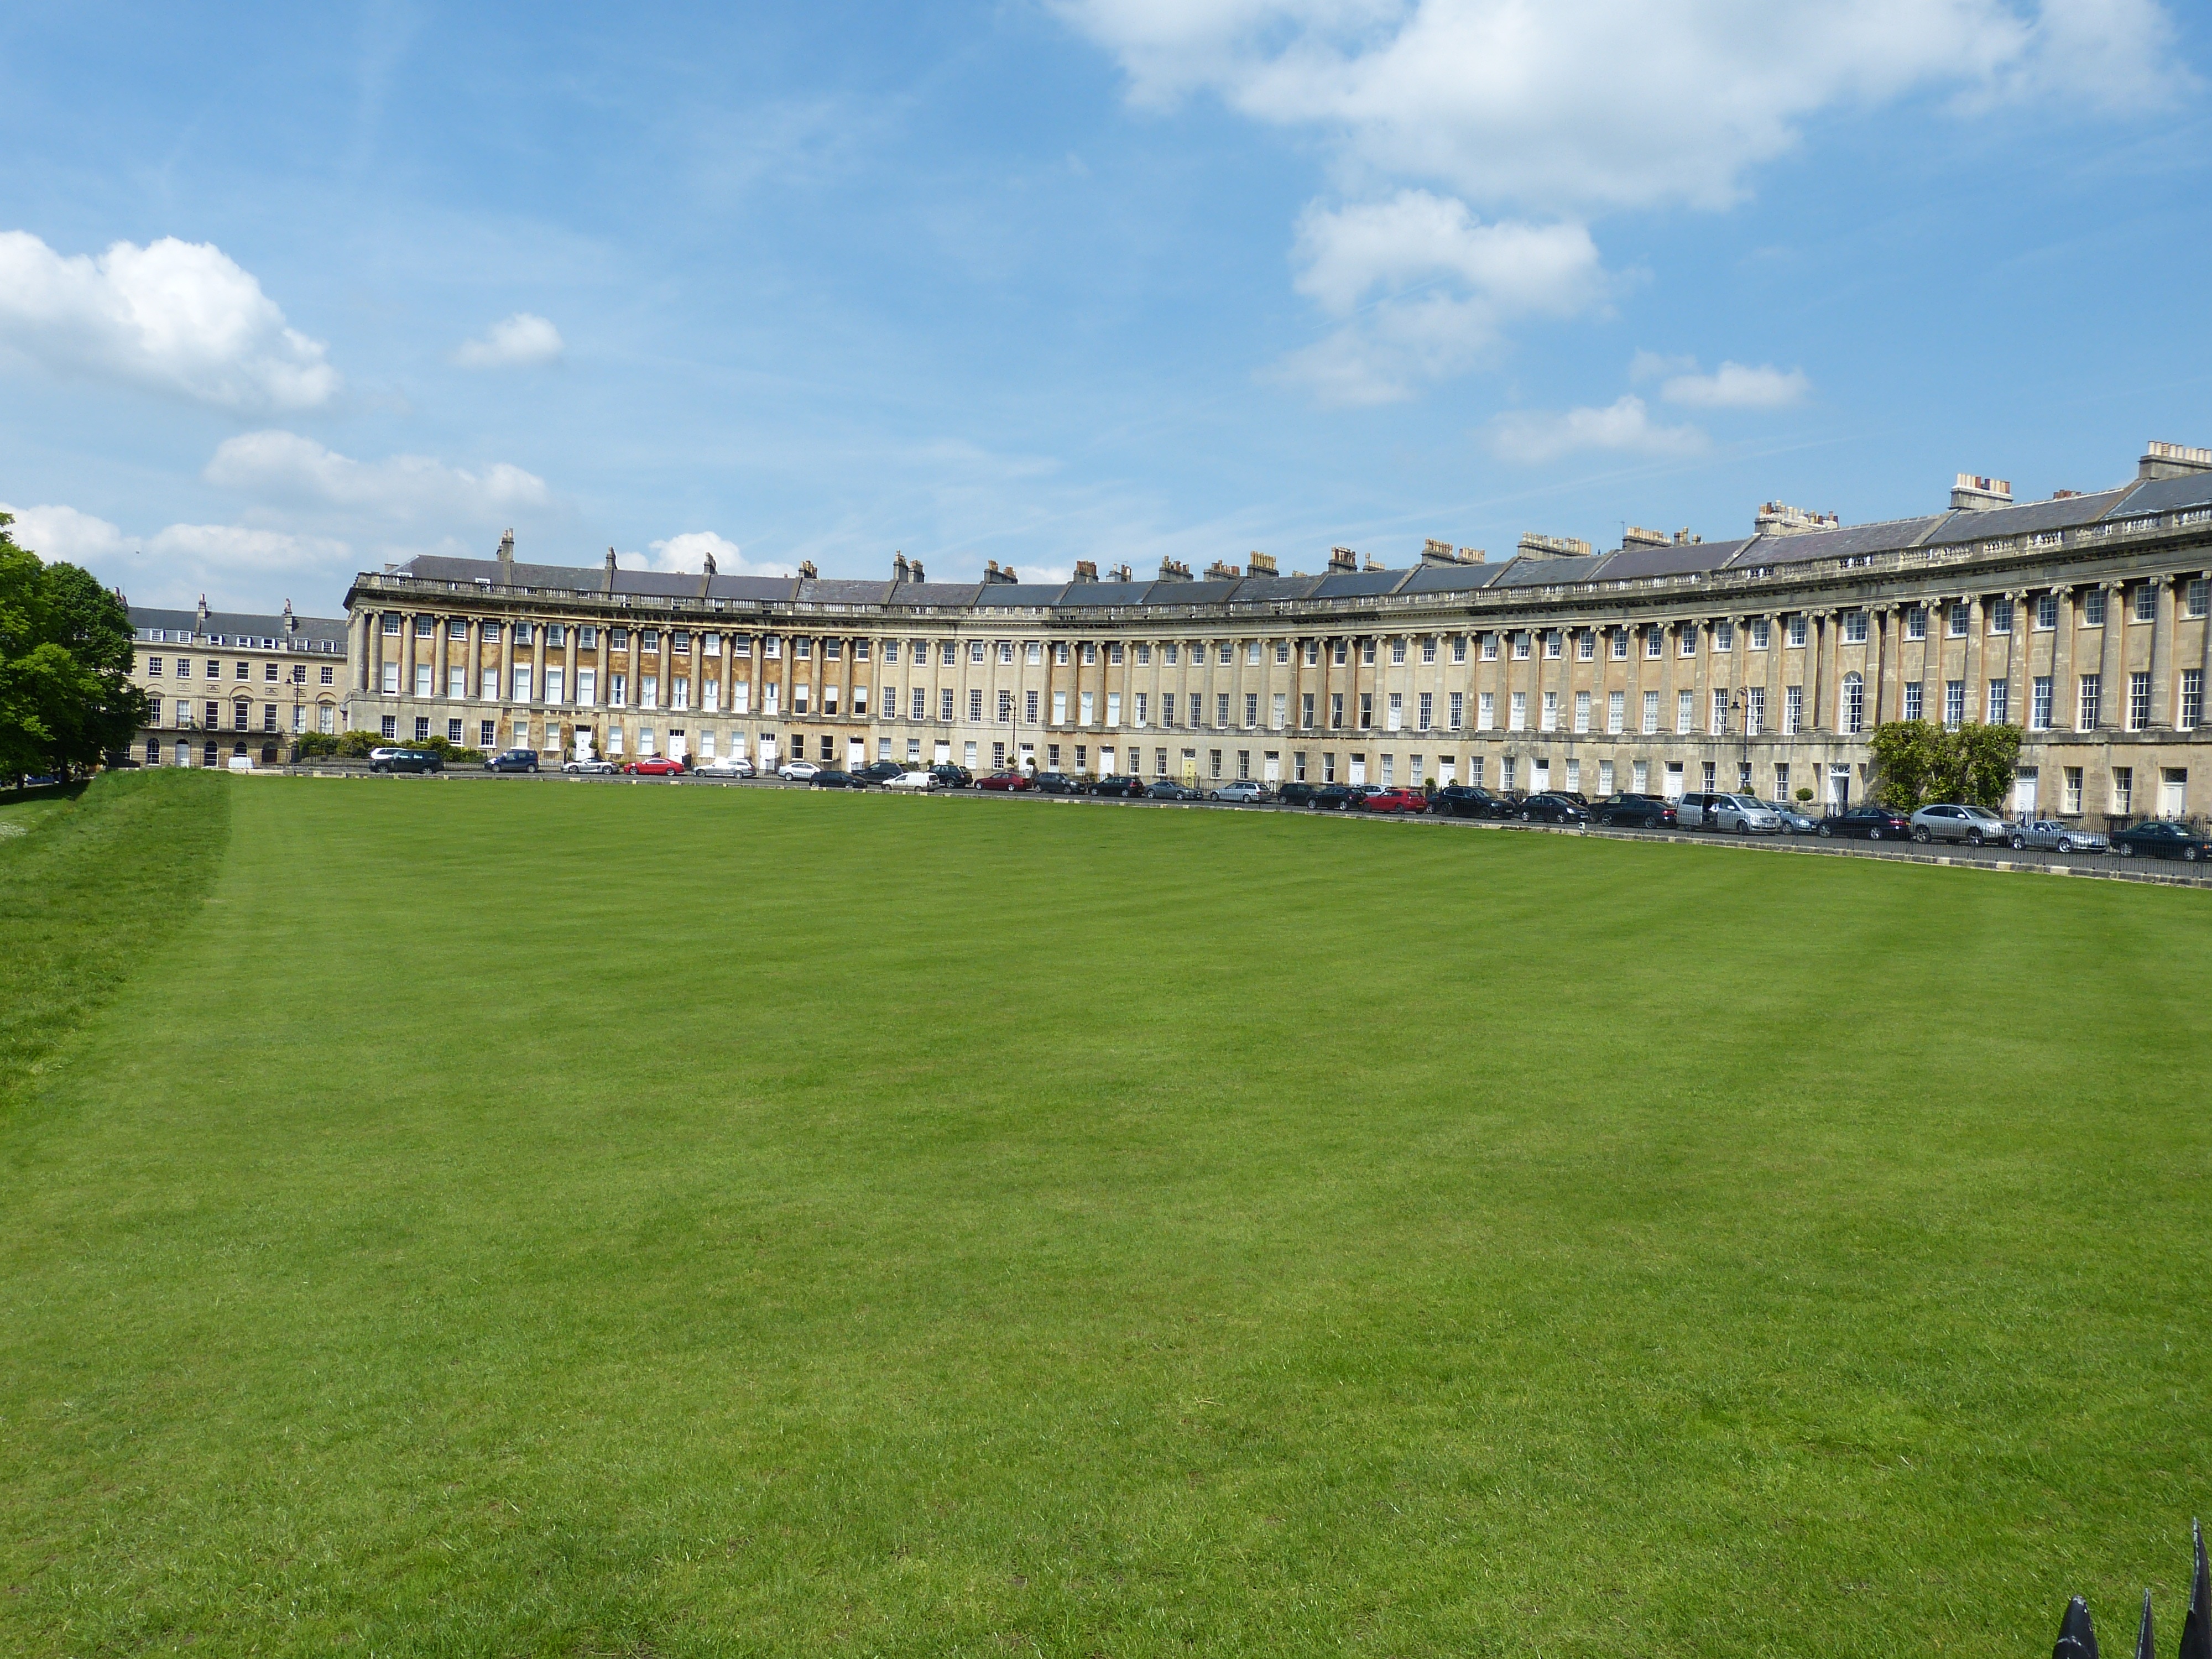
grass, architecture, structure, lawn, meadow, building, city, arch, facade, tourism, stadium, baseball field, places of interest, uk, england, arena, race track, bath, estate, rush, historically, united kingdom, imposing, baseball park, geographical feature, sport venue, soccer specific stadium